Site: brandenburg
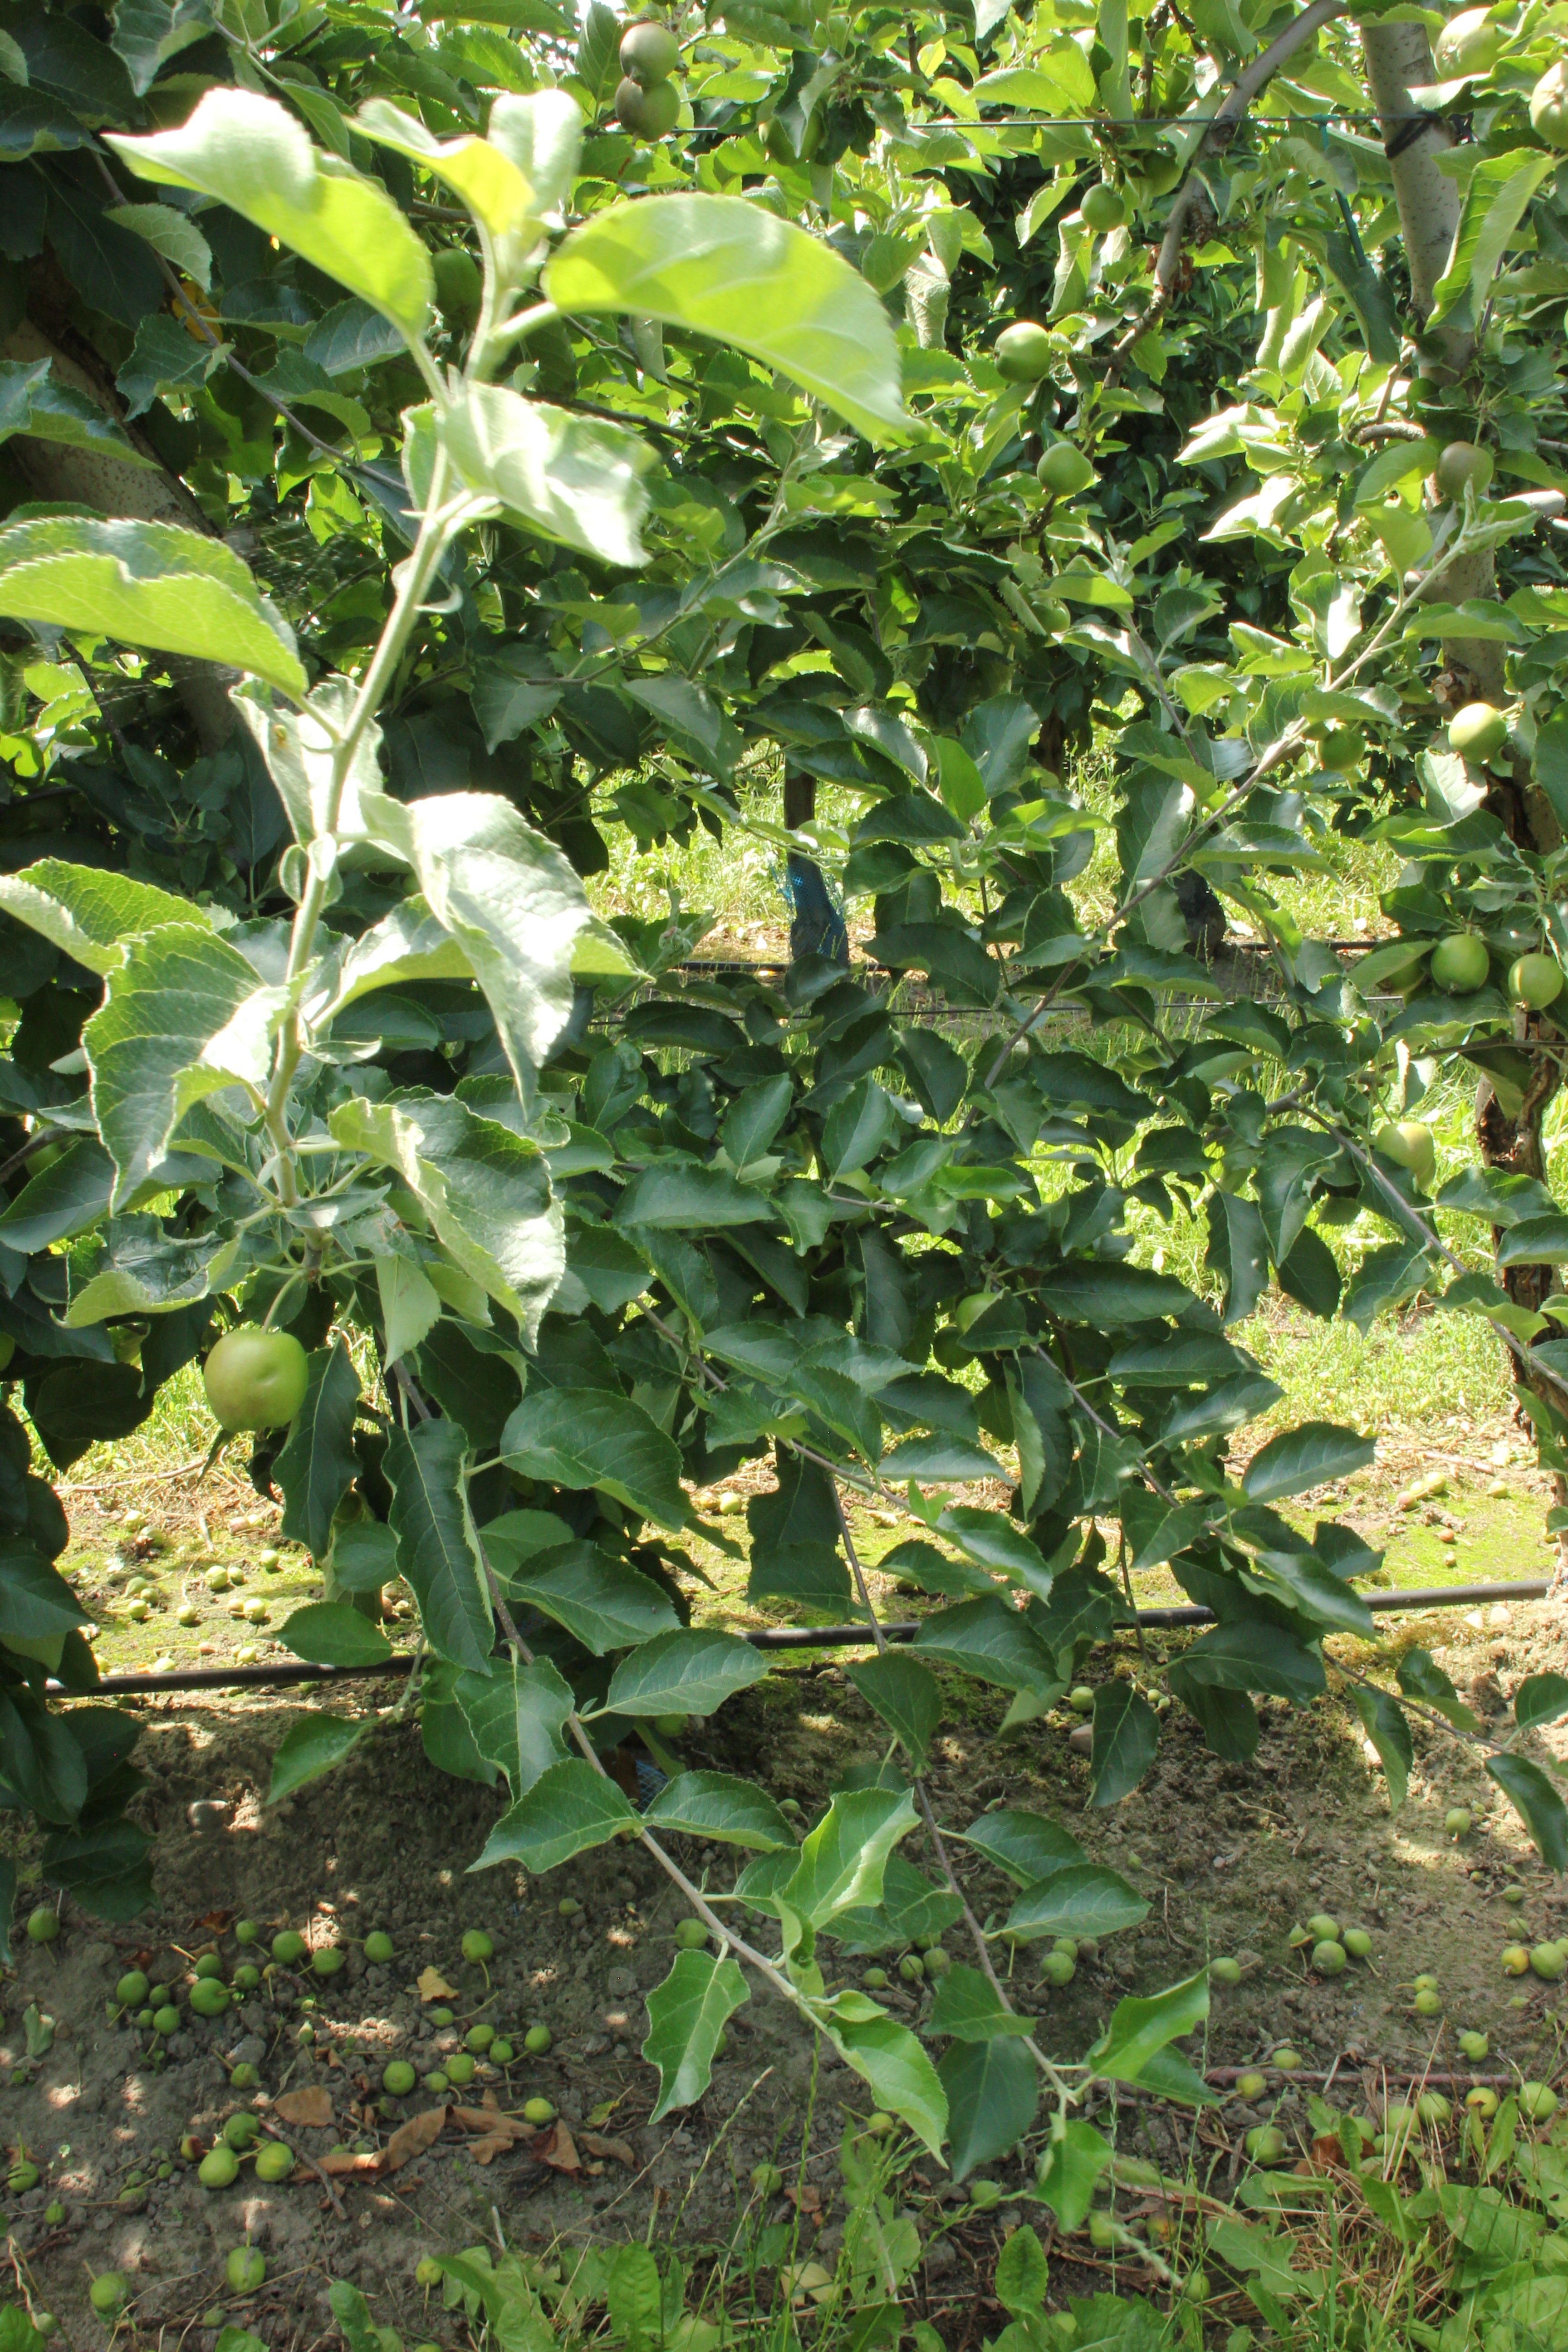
Growth stage (BBCH 74): Development of fruit